Todd Graham

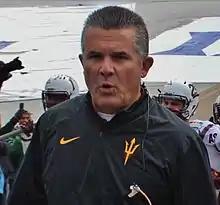
Graham at the 2014 Sun Bowl

Michael Todd Graham (born December 5, 1964) is an American college football coach and former player who serves as an offensive analyst for TCU. He was most recently the head football coach at the University of Hawaiʻi at Mānoa.